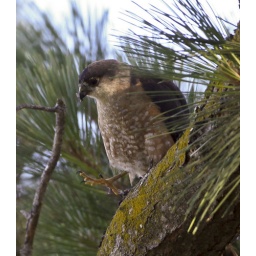
Cooper's Hawk with kill in pine tree in back yard.